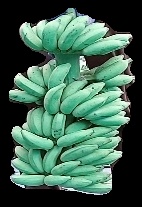
Variety: elakki-bale
Grade: grade1